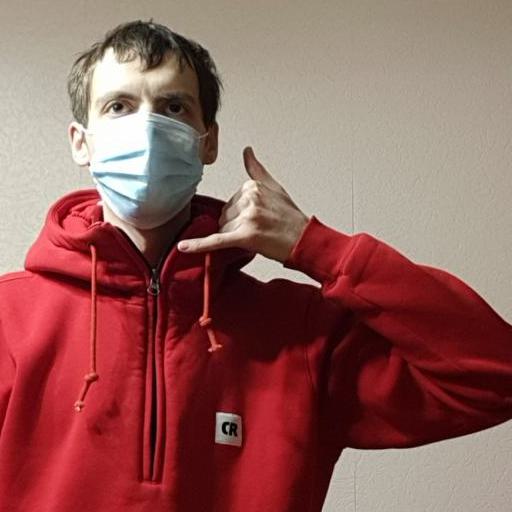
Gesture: call